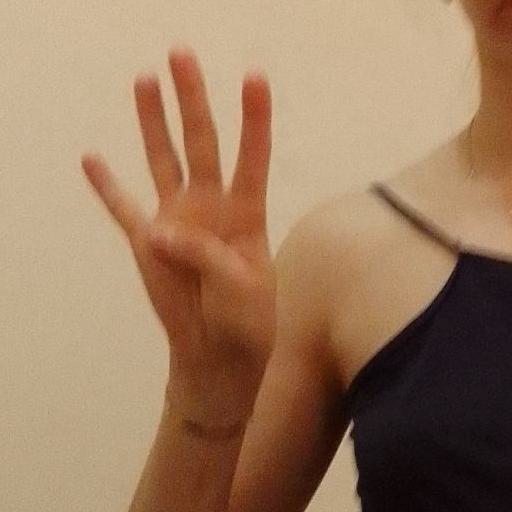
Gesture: four